Women's suffrage and Western women's fashion through the early 20th century

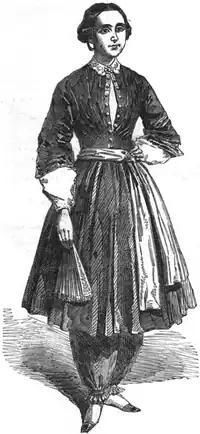
Advocate Amelia Bloomer, wearing the "freedom suit."

Prior to Women's Suffrage Movement, women's fashion was dominated by Victorian styles, which included grand gowns. They were characterized by being considered unsuitable for physical labour. These garments reinforced traditional gender roles, and women were generally seen as physically weaker than men and discouraged from participating in labour or sport. In the 1850s, dress reform advocates such as Amelia Bloomer introduced alternatives such as the ‘rational dress.’ to make a statement about women's suffrage. However, the response to these garments was mixed, with limited adoption due to social resistance and criticism from those around them. Despite initial challenges, early efforts at clothing reform laid the groundwork for the development of women's fashions later during the suffrage movement and resurfaced in the early 1870s, with more radical reforms replacing milder proposals, such as the Civil War medic Dr Mary E. Walker's argument that women and men were anatomically similar and should therefore wear similar clothing by prioritizing functionality and comfort, and these changes highlighted the growing shift toward equality and empowerment for women.